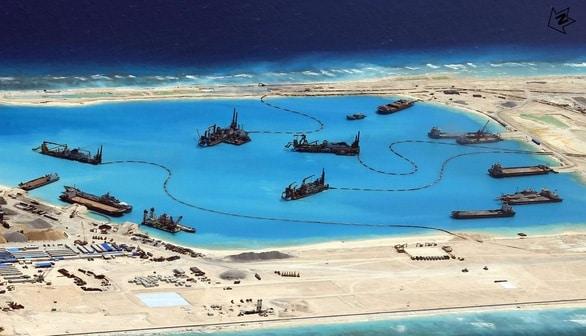
ở trên mô hình mặt biển có sự xuất hiện của nhiều mô hình tàu